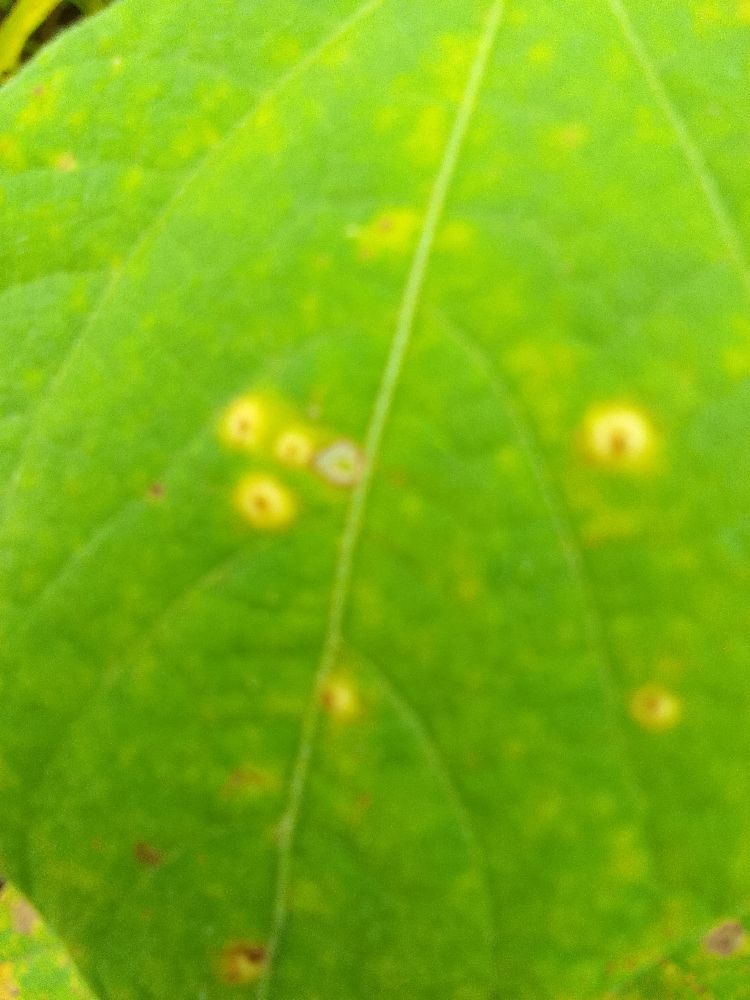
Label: rust